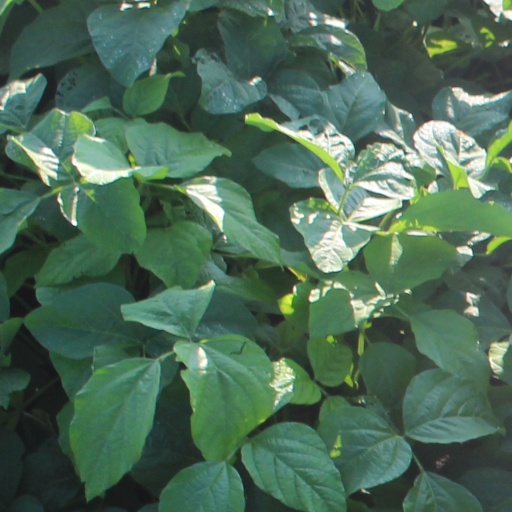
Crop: soybean